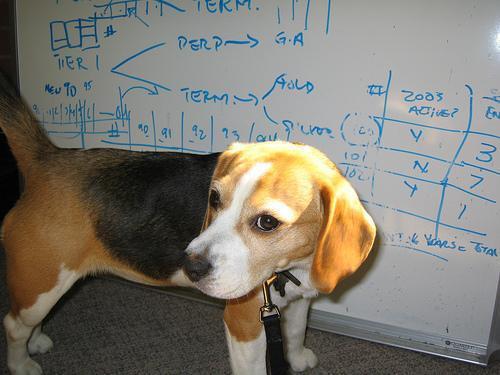
beagle